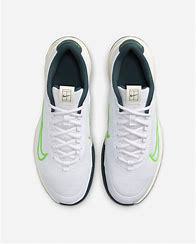
Brand: Nike
Model: Court Vapor Lite